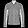
Label: Coat